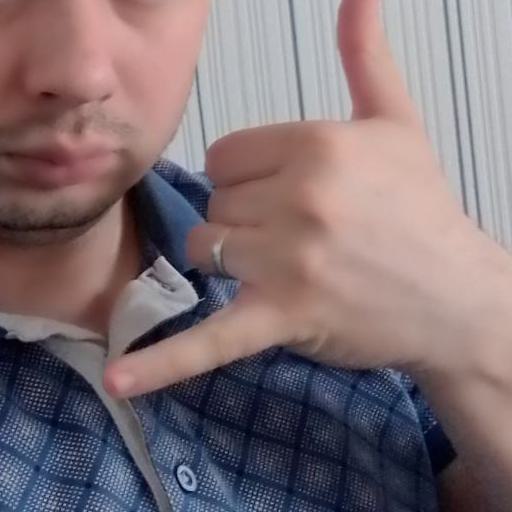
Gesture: call